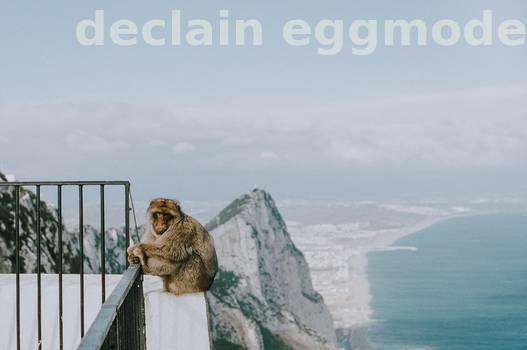
Label: Watermark